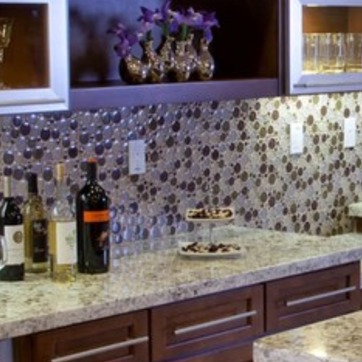
Material: tile